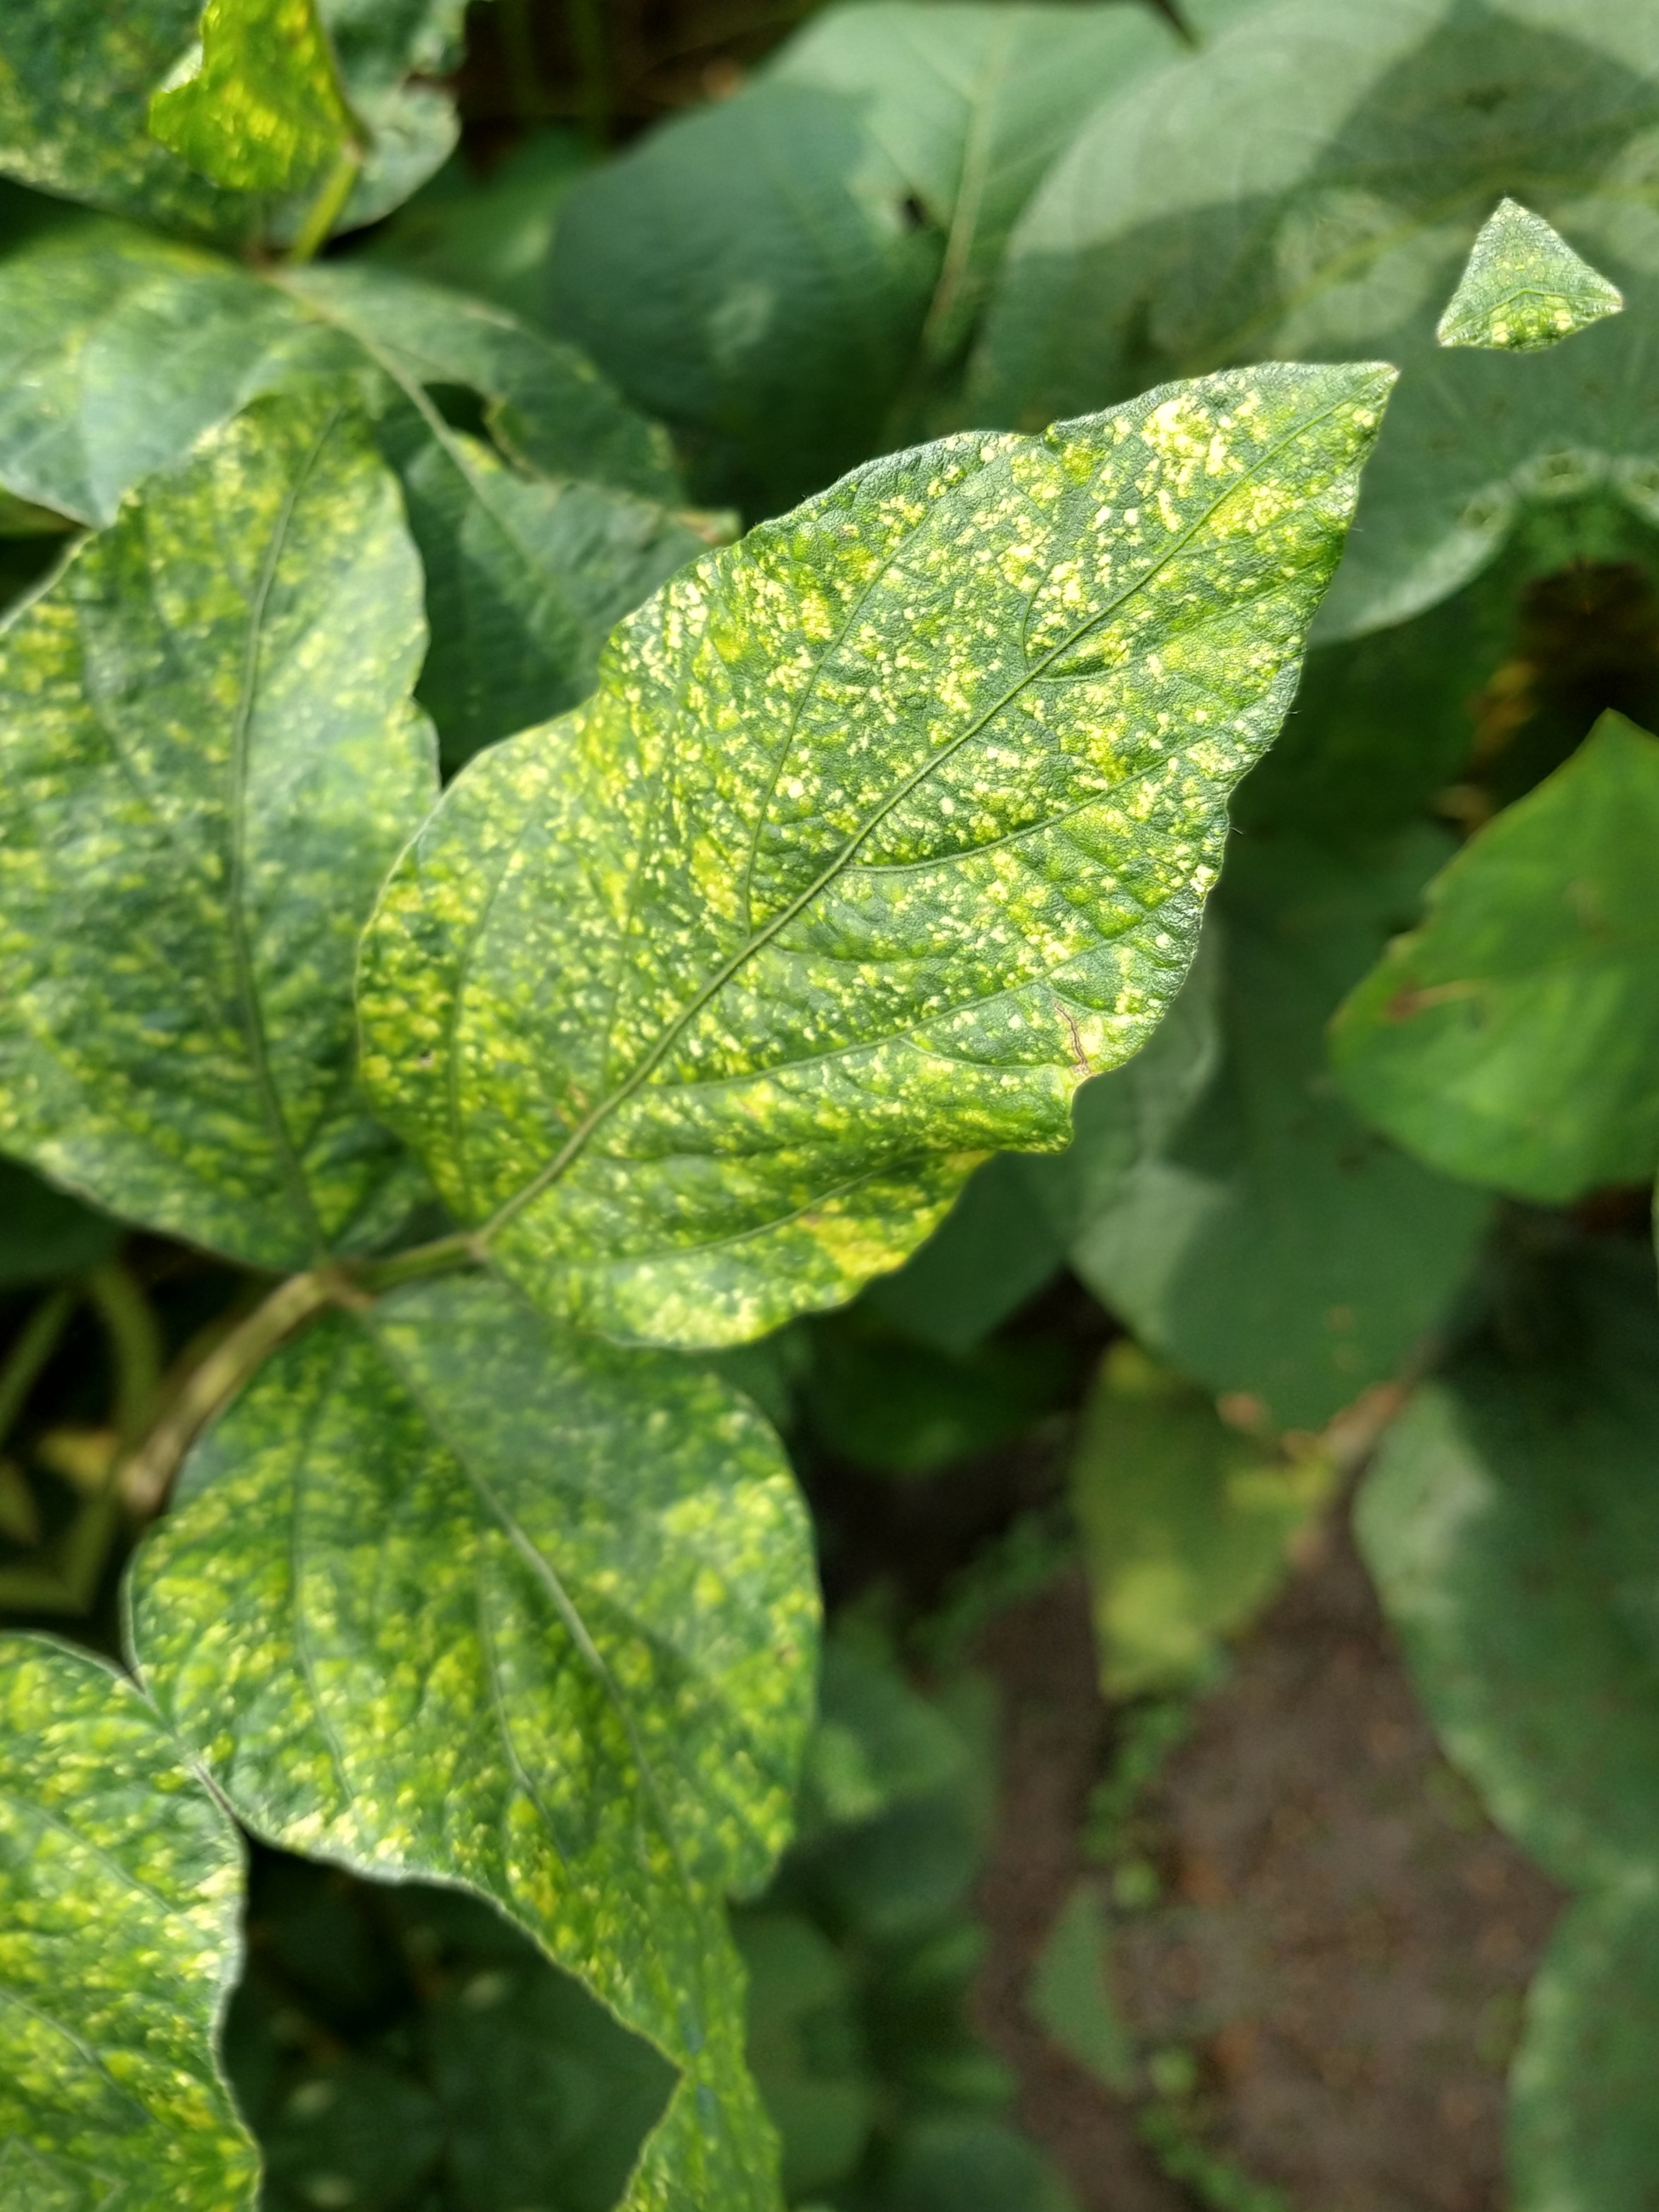
Label: Disease